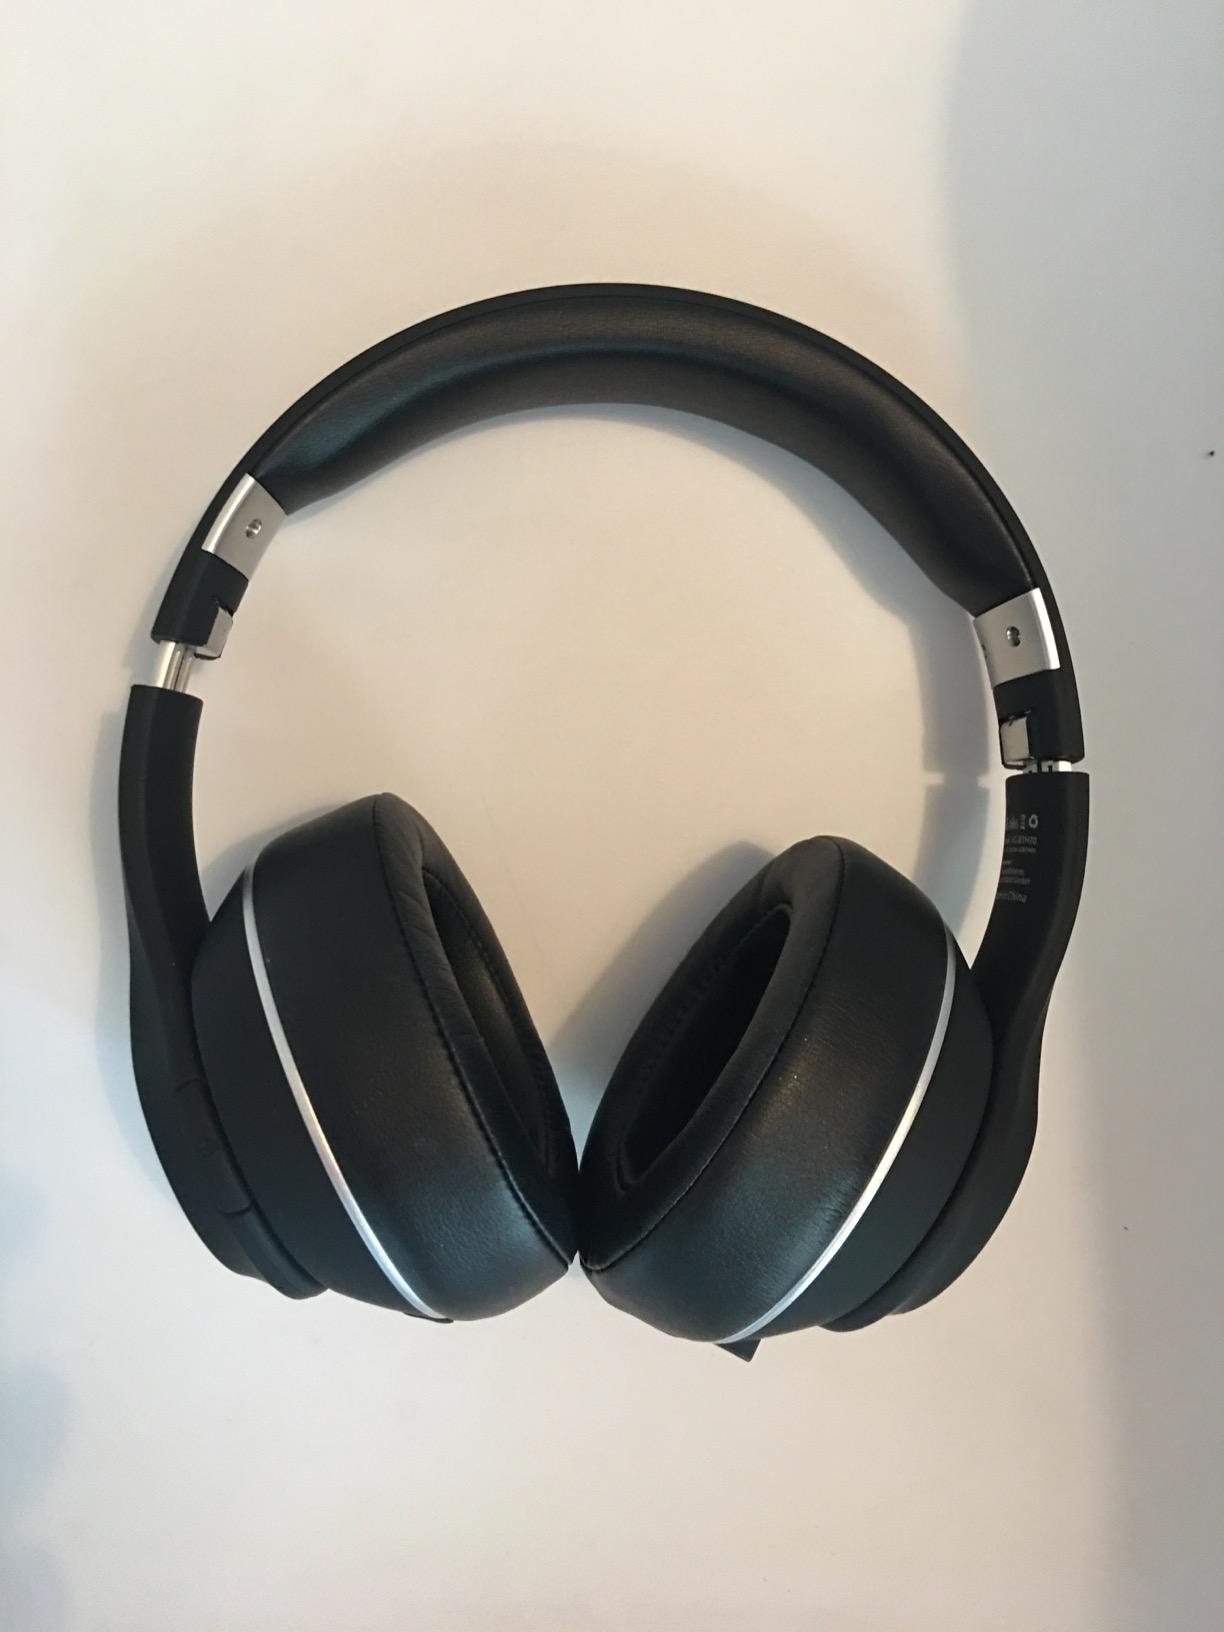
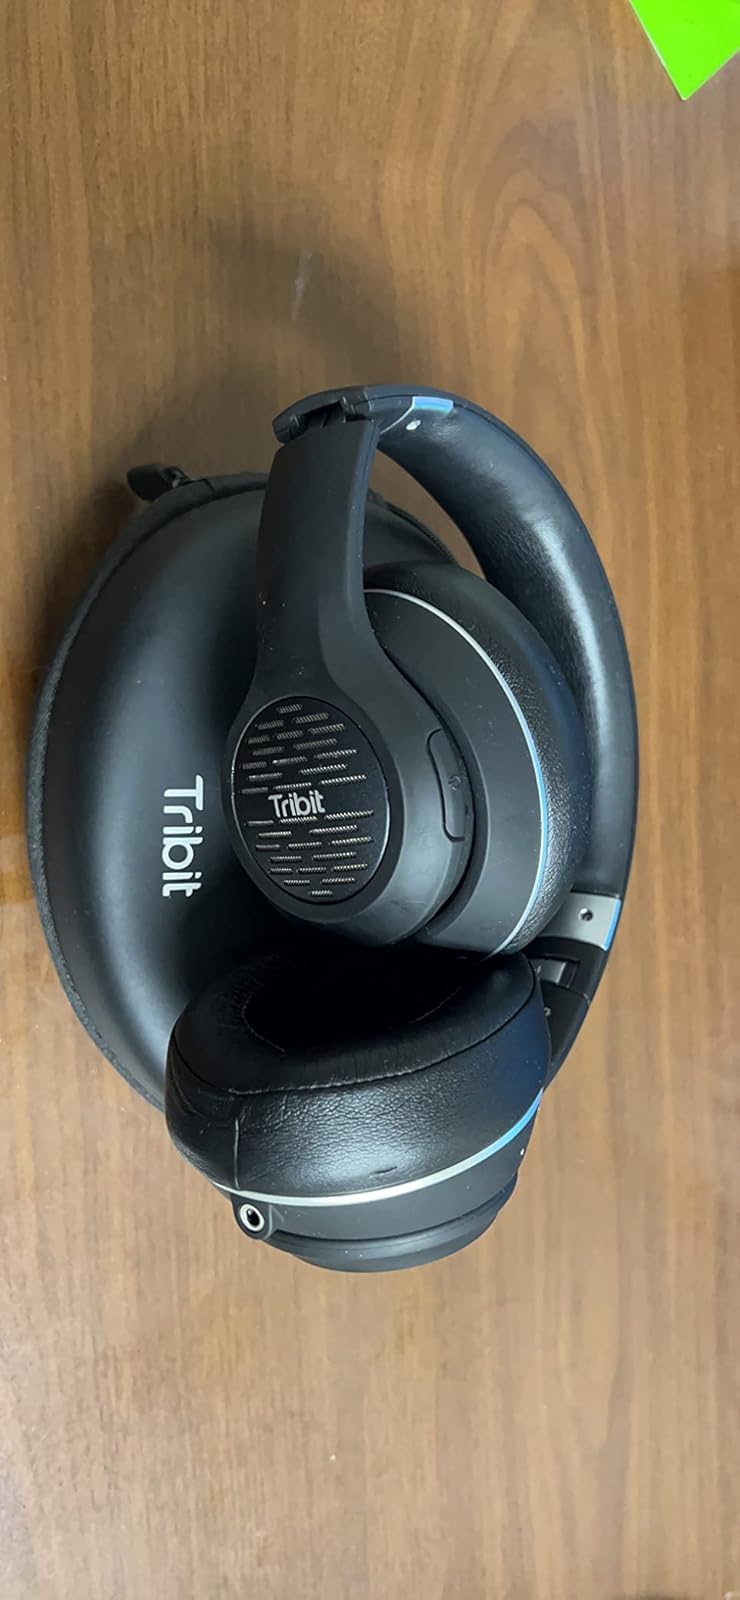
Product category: headphones
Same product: yes